Kurdistan Workers' Party insurgency

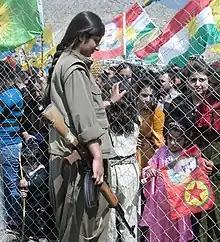
Kurdish PKK guerilla at the Newroz celebration in kandil, 23 March 2014

The cease-fire was revoked early, on 28 February 2011. Soon afterwards three PKK fighters were killed while trying to get into Turkey through northern Iraq. In May, counter-insurgency operations left 12 PKK fighters and 5 soldiers dead. This then resulted in major Kurdish protests across Turkey as part of a civil disobedience campaign launched by the pro-Kurdish Peace and Democracy Party (BDP), during these protests 2 people were killed, 308 injured and 2,506 arrested by Turkish authorities. The 12 June elections saw a historical performance for the pro-Kurdish Peace and Democracy Party (BDP) which won 36 seats in the South-East, which was more than the ruling Justice and Development Party (AKP), which won only 30 seats in Kurdish areas. However, six of the 36 elected BDP deputies remain in Turkish jails as of June 2011. One of the six jailed deputies, Hatip Dicle, was then stripped of his elected position by the constitutional court, after which the 30 free MPs declared a boycott of Turkish parliament. The PKK intensified its campaign again, in July killing 20 Turkish soldiers in two weeks, during which at least 10 PKK fighters were killed, the most of these occurring in a single ambush. On 17 August 2011, the Turkish Armed Forces launched multiple raids against Kurdish rebels, striking 132 targets. Turkish military bombed PKK targets in northern Iraq in six days of air raids, according to General Staff, where 90–100 PKK Soldiers were killed, and at least 80 injured. From July to September Iran carried out an offensive against the PJAK in Northern Iraq, which resulted in a cease-fire on 29 September. After the cease-fire the PJAK withdrew its forces from Iran and joined with the PKK to fight Turkey. Turkish counter-terrorism operations reported a sharp increase of Iranian citizens among the insurgents killed in October and November, such as the six PJAK fighters killed in Çukurca on 28 October. On 19 October, twenty-six Turkish soldiers were killed and 18 injured in 8 simultaneous PKK attacks in Cukurca and Yuksekova, in Hakkari provieen 10,000 and 15,000 full-time, which is the highest it has ever been.